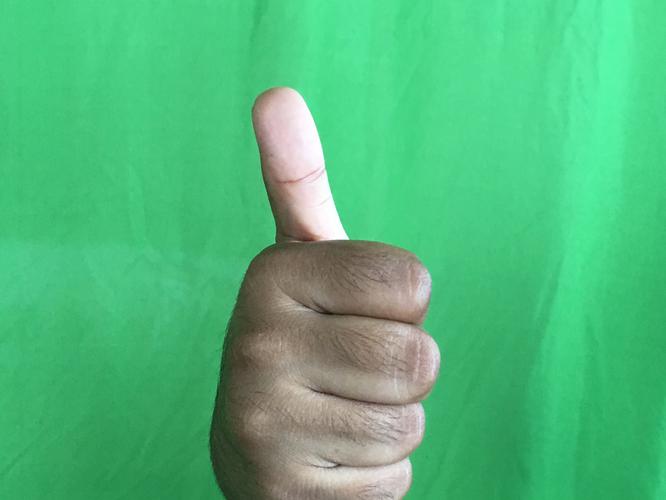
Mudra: Sikharam
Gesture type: single_hand